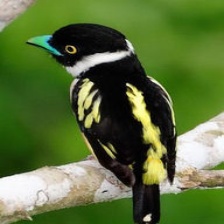
Species: BLACK AND YELLOW BROADBILL
Scientific name: EURYLAIMUS OCHROMALUS